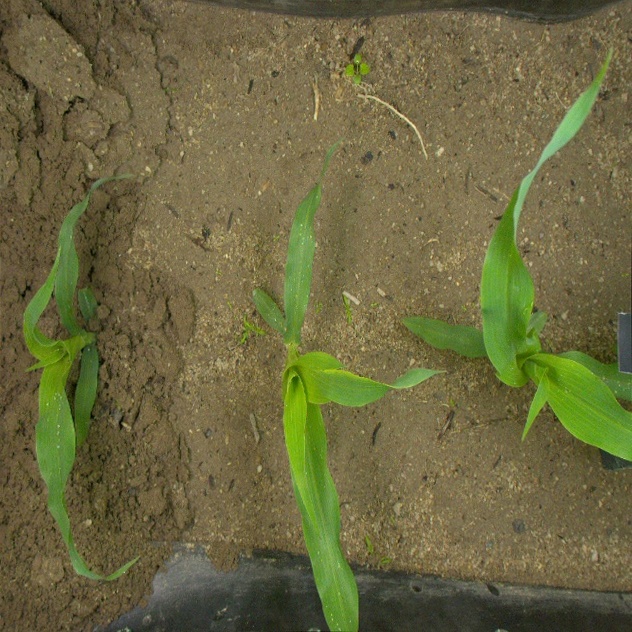
Crop: maize
Objects: maize, maize, maize, stem_maize, stem_maize, stem_maize